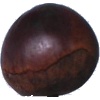
Label: chestnut